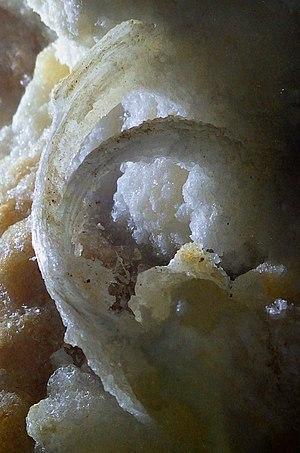
Fleur de gypse en arc
Une fleur de gypse est une concrétion de gypse en forme de fleur, forme de spéléothème, que l'on peut rencontrer dans certaines grottes dont les conditions se prêtent à la formation de gypse. Ces concrétions sont extrêmement fragiles et se brisent souvent quand on les touche.